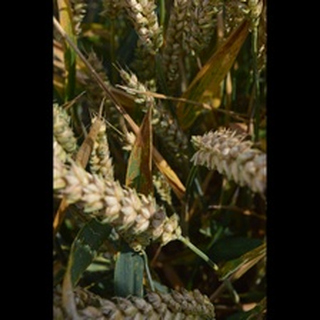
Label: wheat_septoria